Loiron-Ruillé

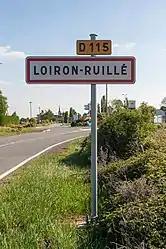
The road into Loiron-Ruillé

Loiron-Ruillé is a commune in the department of Mayenne, western France. The municipality was established on 1 January 2016 by merger of the former communes of Loiron and Ruillé-le-Gravelais.